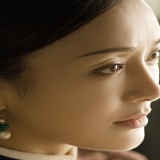
diễn viên Tần Lam